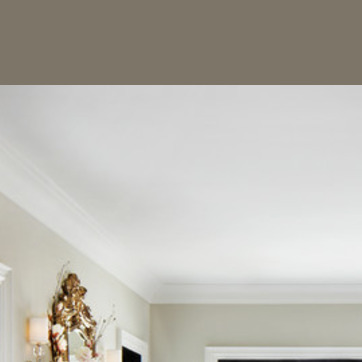
Material: painted